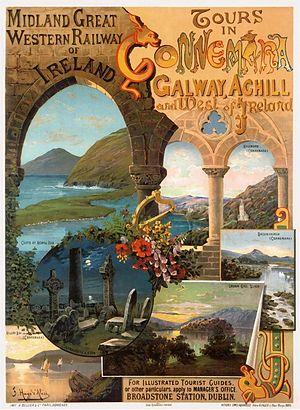
Frédéric Alexianu, dit F. Hugo d'Alesi, est un peintre et un graphiste publicitaire français d'origine roumaine, né à Hermannstadt le 10 février 1849 et à mort à Paris le 11 novembre 1906, qui a réalisé un grand nombre d'affiches touristiques pour les compagnies de chemin de fer à la fin du XIXᵉ siècle.